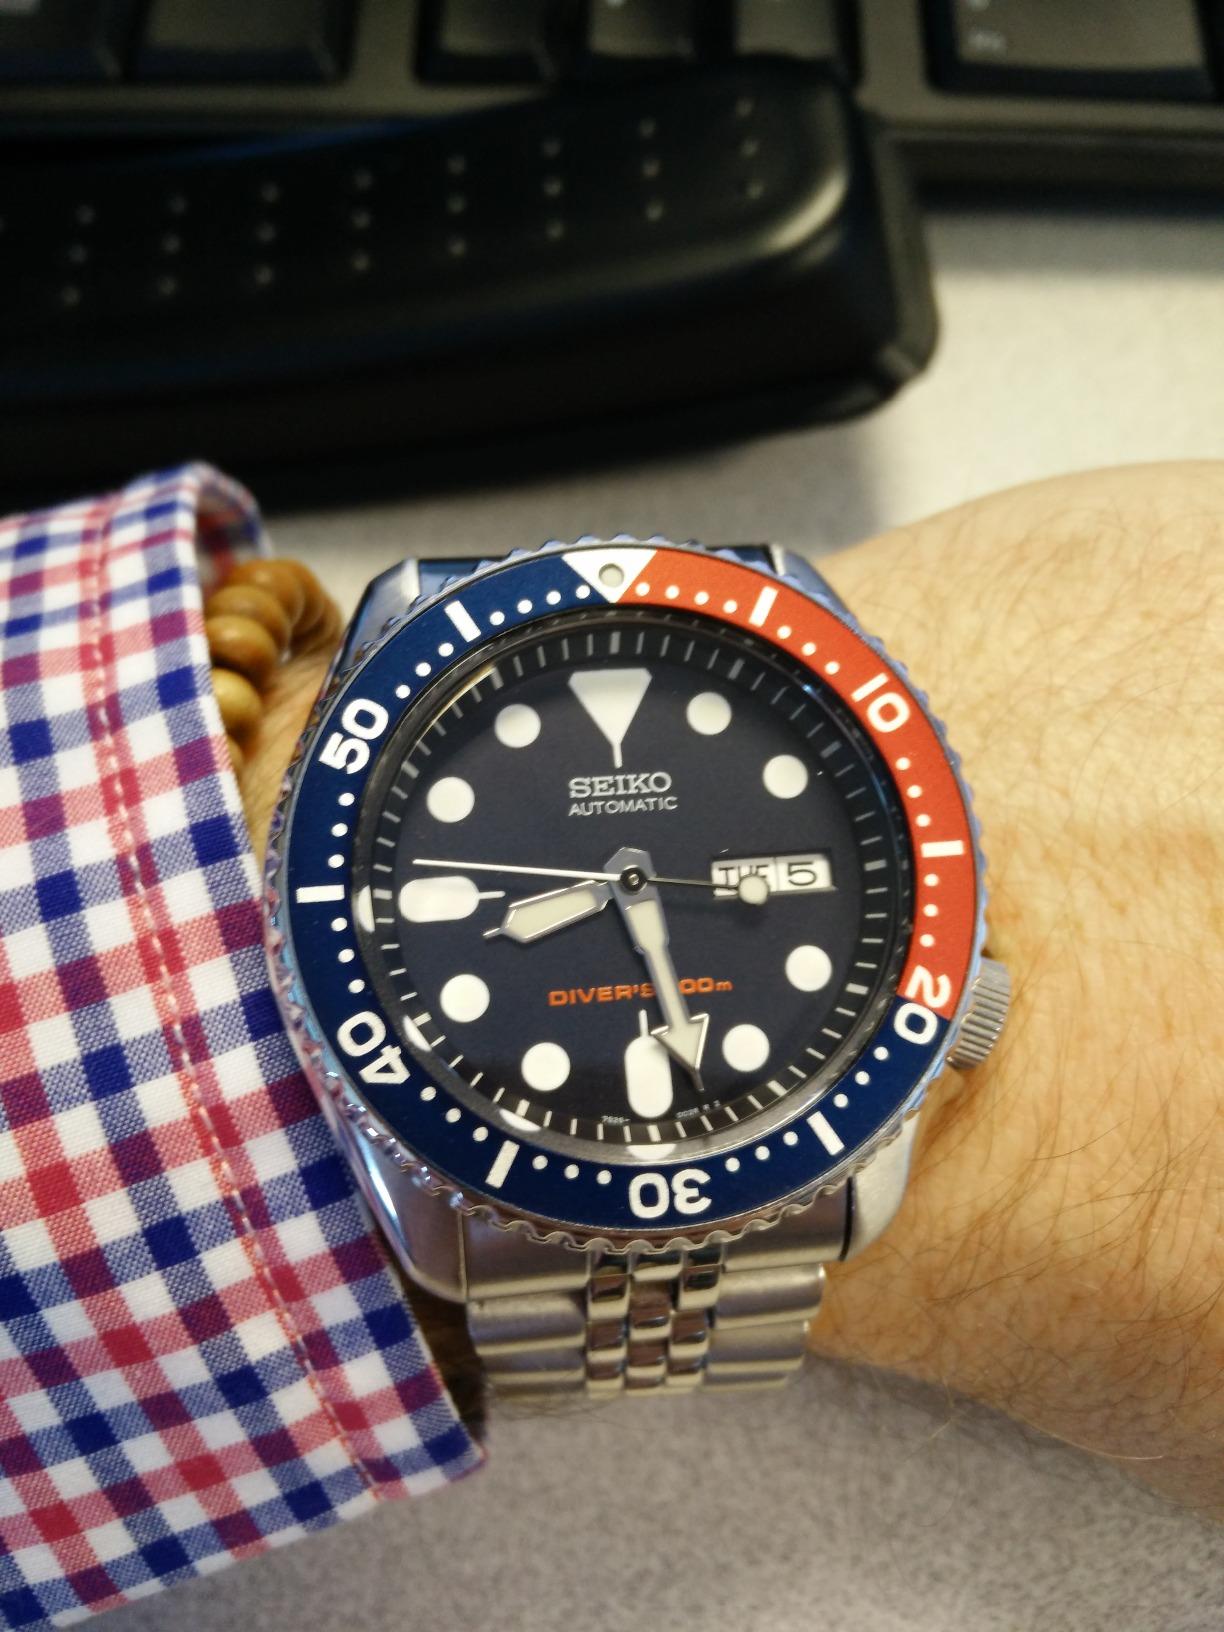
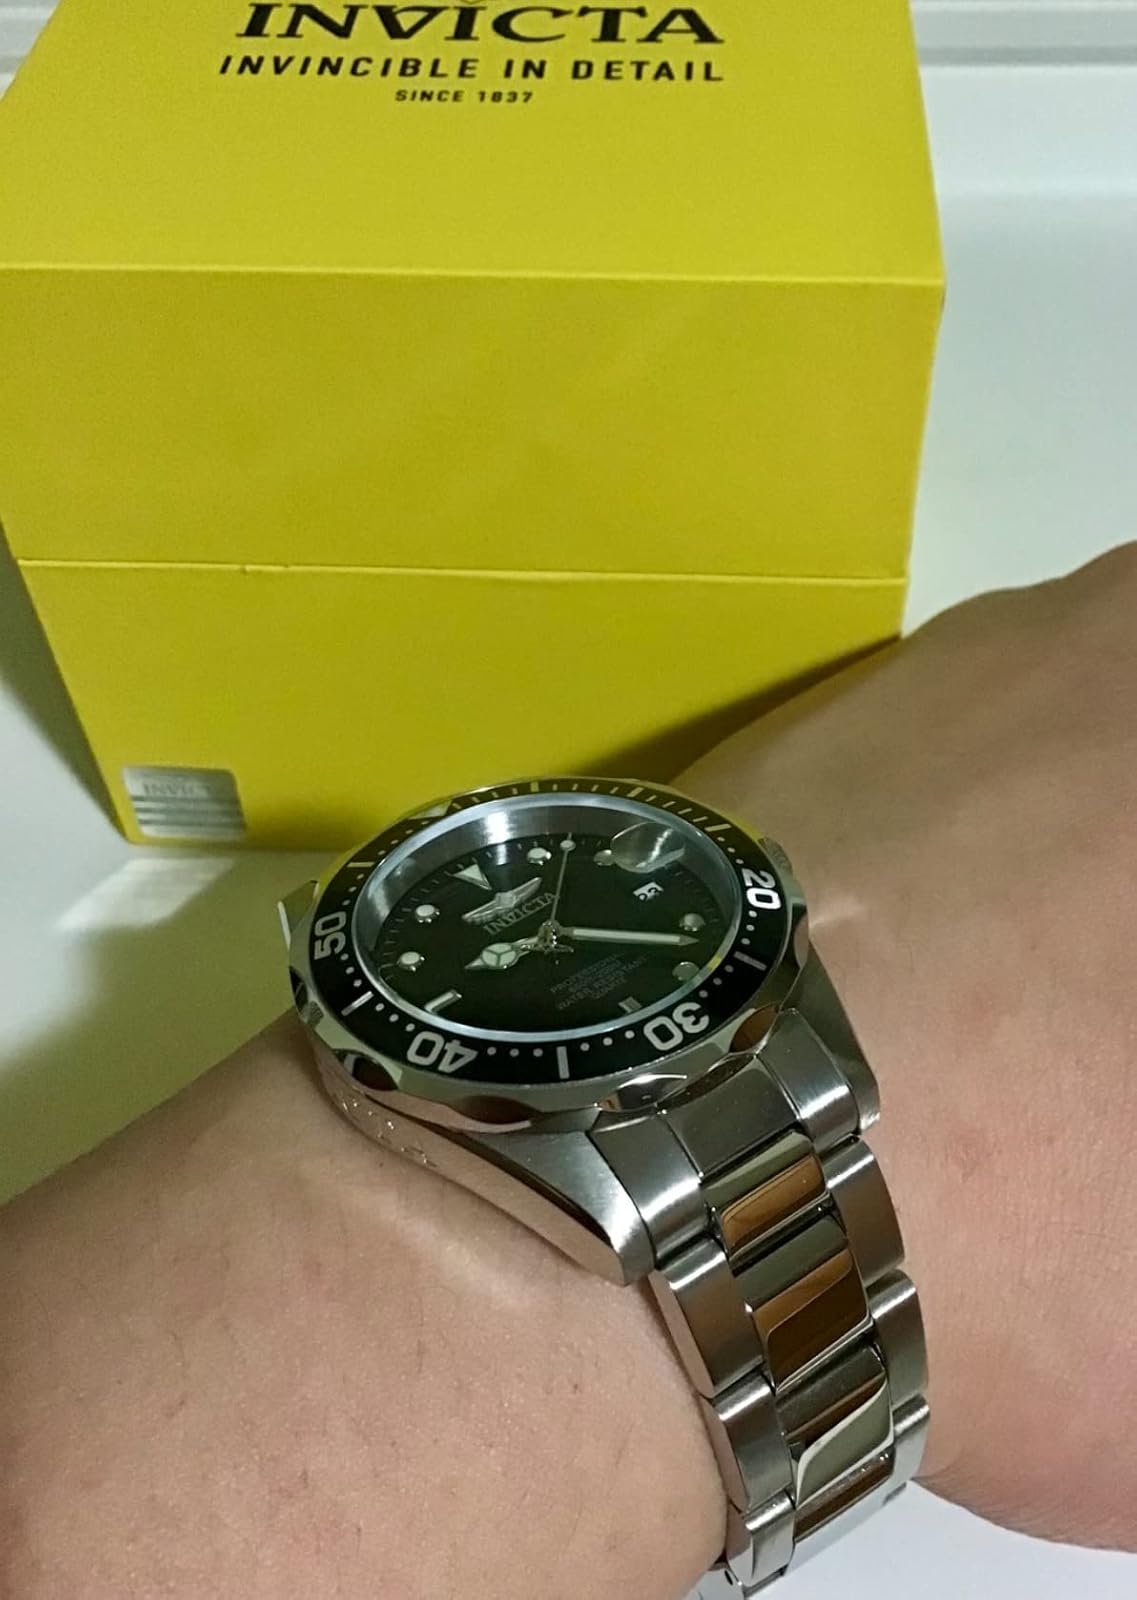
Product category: accessories_watch
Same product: no